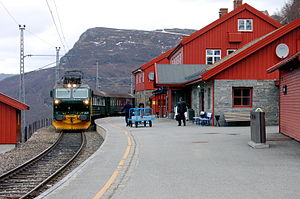
Myrdal Station
Myrdal Station, 2006 – et tog fra Flåm.
Myrdal Station er en jernbanestation på Bergensbanen i Norge, ca. 335 km fra Oslo. Den er desuden øverste endestation for Flåmsbanen. Stationen ligger i Aurland kommune, 867 meter over havet. Der er ingen egentlige veje til Myrdal, men den gamle anlægsvej Rallarvegen op gennem Flåmsdalen fra Flåm benyttes som cykelsti i sommerhalvåret. Vatnahalsen høyfjellshotell ligger en kilometer fra stationen. Mellem Myrdal og Uppsete anlagdes den 5,3 kilometer lange Gravhalstunnelen.